Transport in Italy

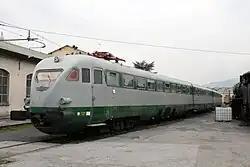
The original Italian ETR 200 trainset of the speed world record in 1938, now preserved as historical train, was re-numbered ETR 232 in the 1960s

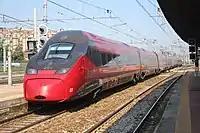
"Italo EVO" (NTV) at Venezia Mestre railway station.

The Italian rail network is extensive, especially in the north, and it includes a high-speed rail network that joins the major cities of Italy from Naples through northern cities such as Milan and Turin. Italy has 2,507 people and 12.46 km per kilometer of rail track, giving Italy the world's 13th largest rail network. Italy has 11 rail border crossings over the Alpine mountains with its neighbouring countries.